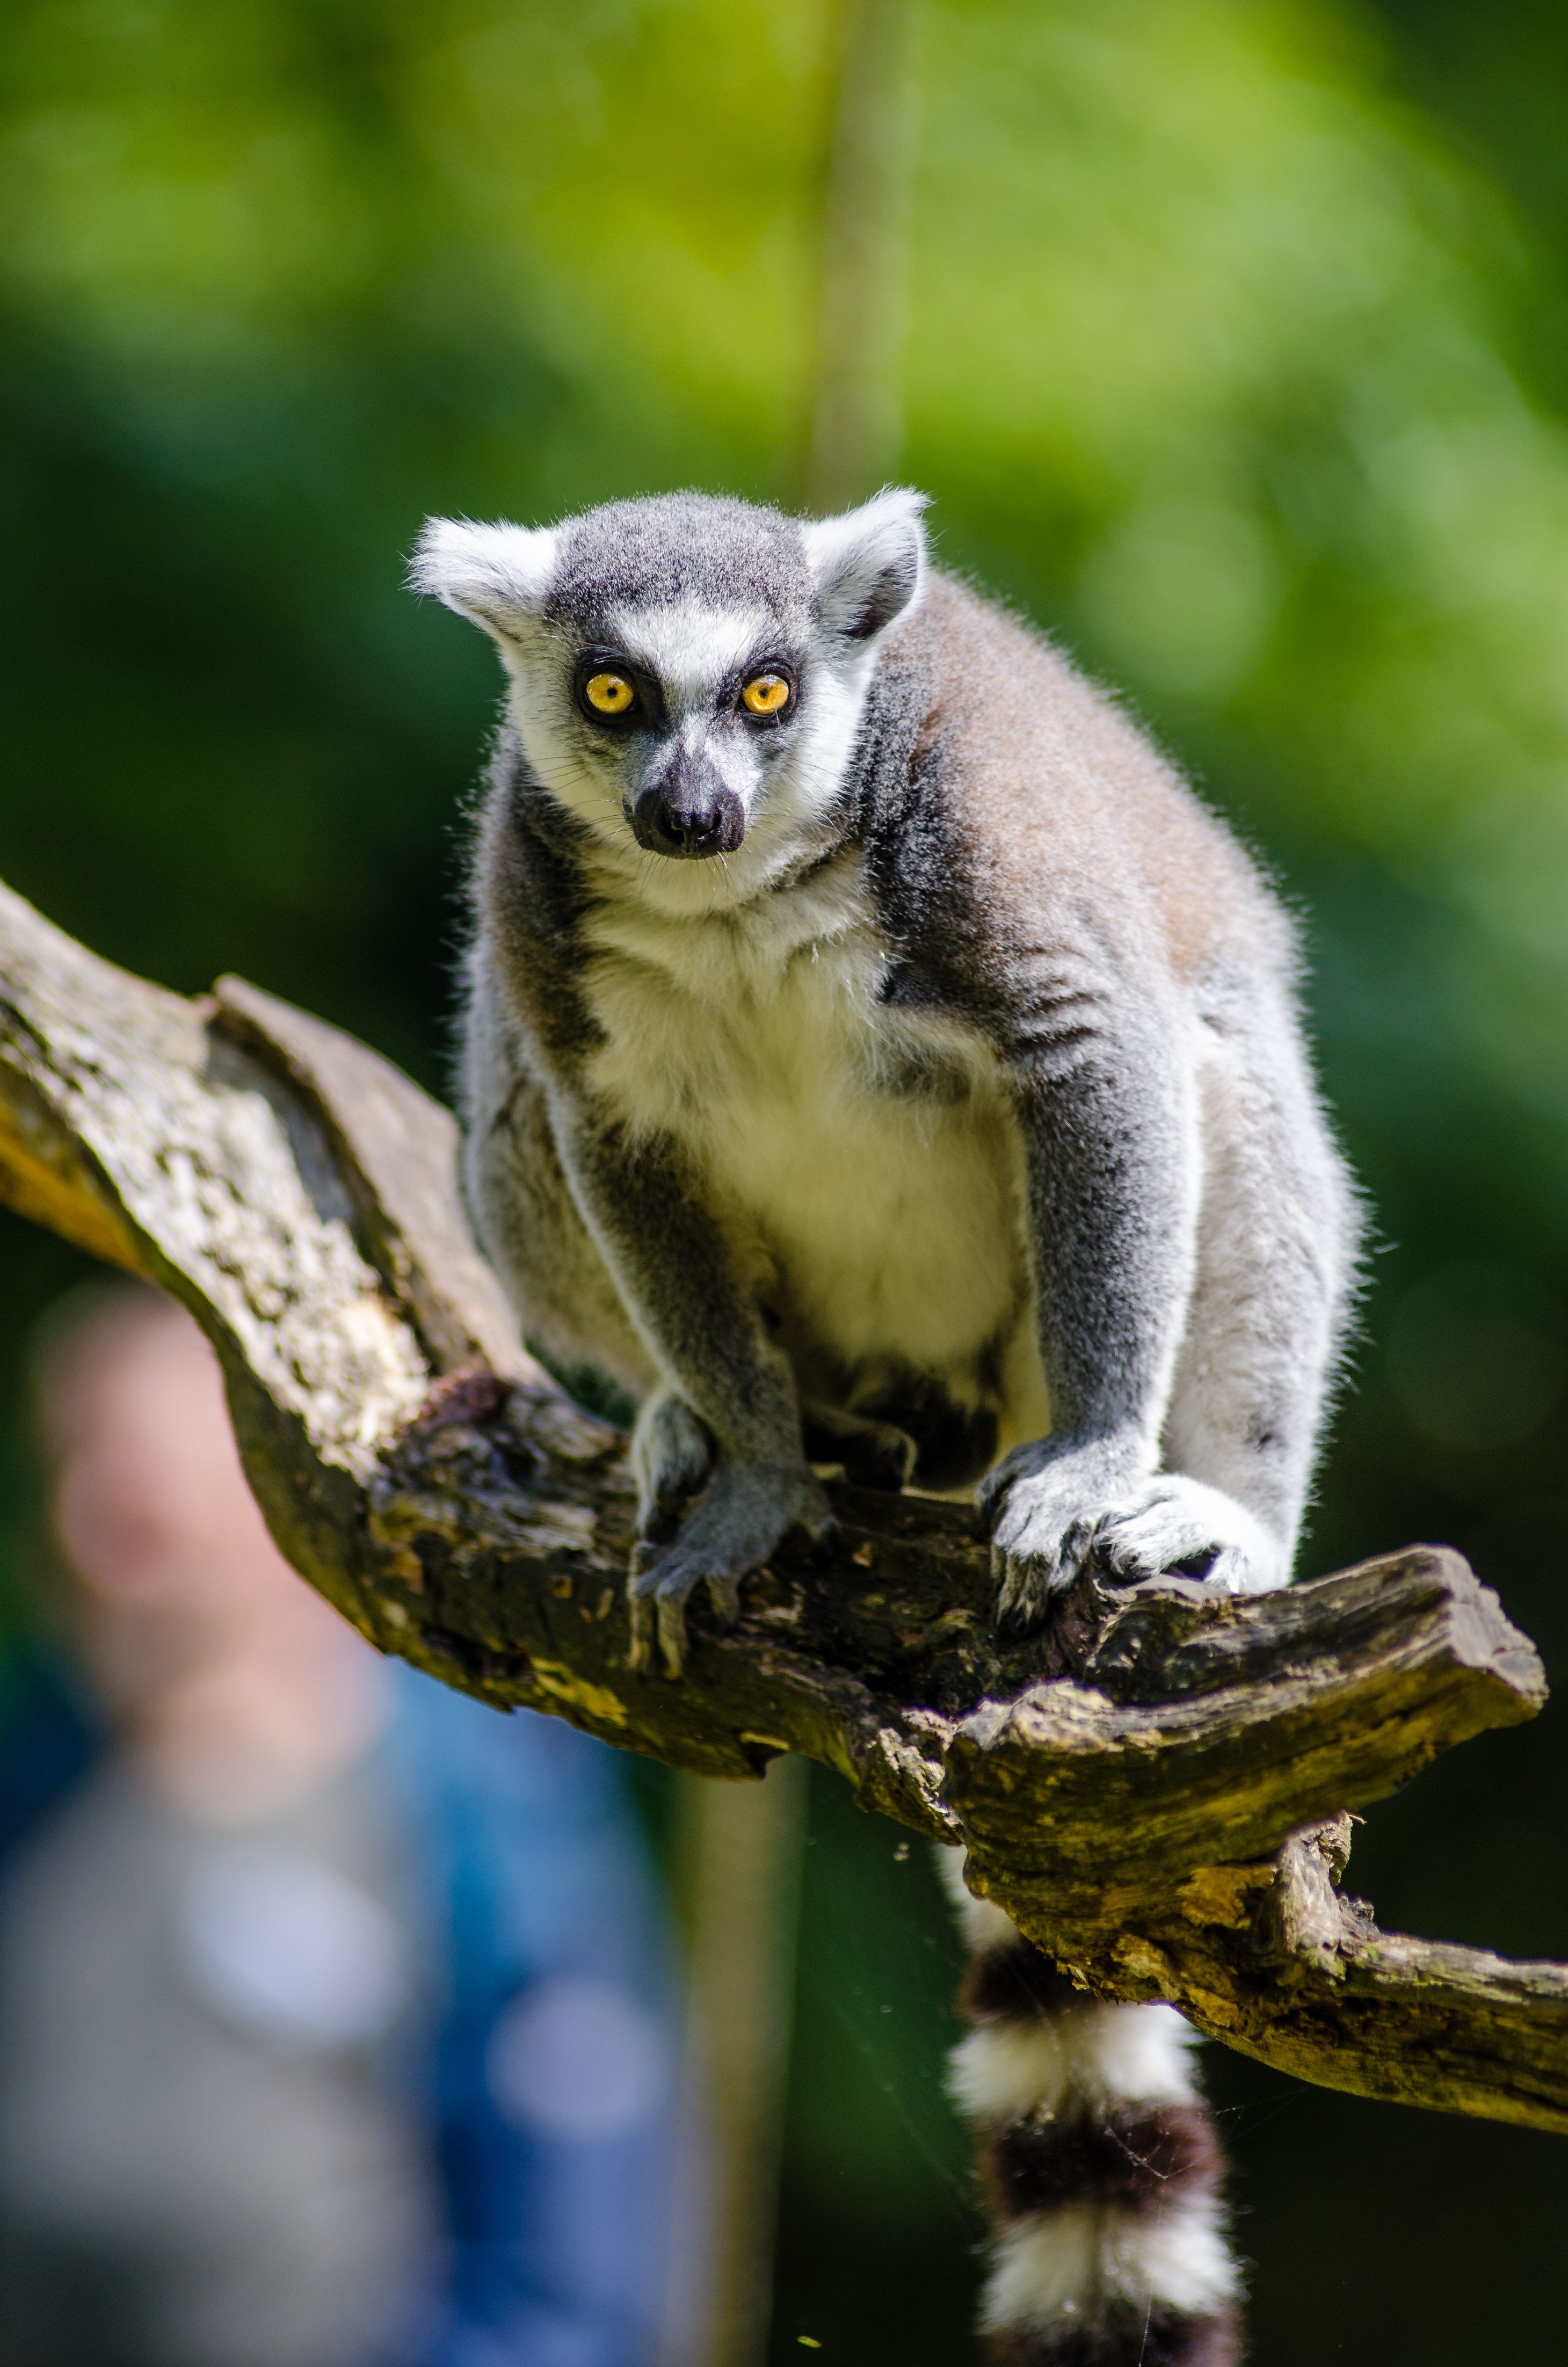
nature, branch, animal, wildlife, zoo, mammal, fauna, primate, squirrel monkey, madagascar, vertebrate, lemur, new world monkey